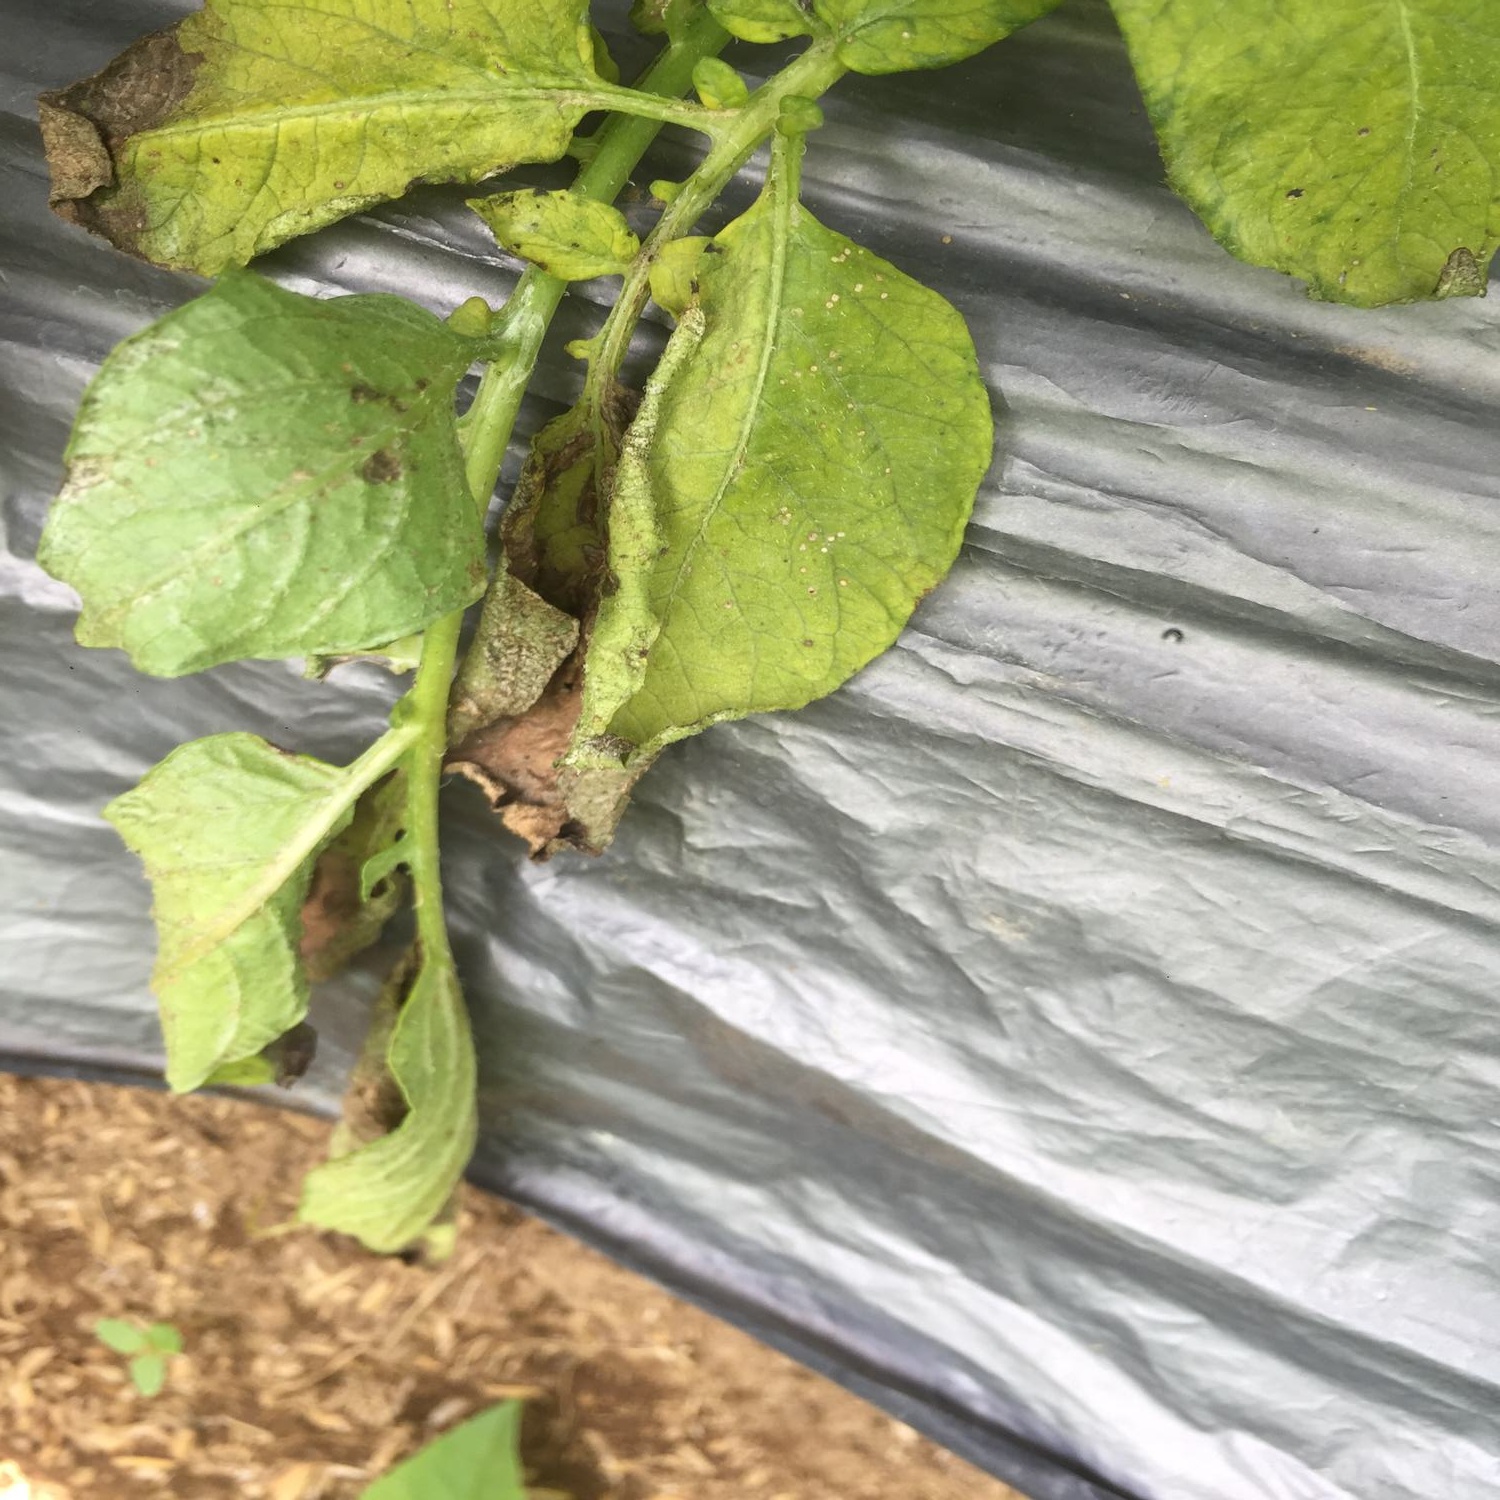
Etiqueta: Pudricion_Parda